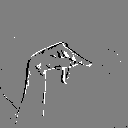
ASL letter: p